Question: Please indicate a possible affordance area of baseball bat that can be used for holding
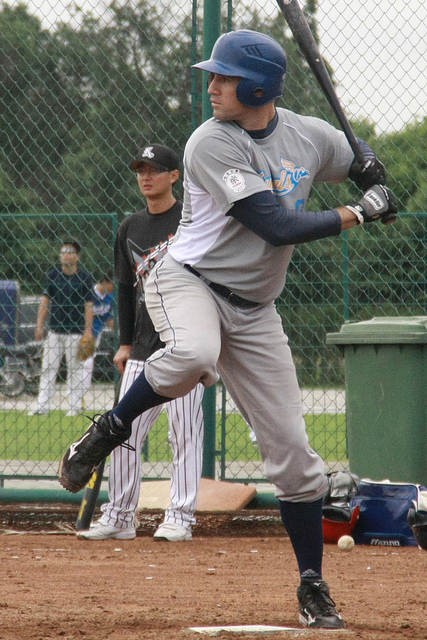
Answer: [339.442, 121.5, 400, 234.5]